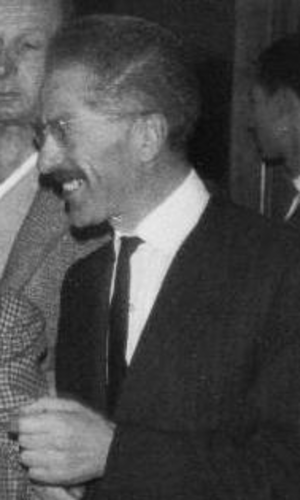
Mouloud Mammeri, né le 28 décembre 1917 à Beni Yenni en Algérie et mort le 26 février 1989 à Aïn Defla en Algérie, est un écrivain, anthropologue, linguiste spécialiste de la langue et de la culture berbères.